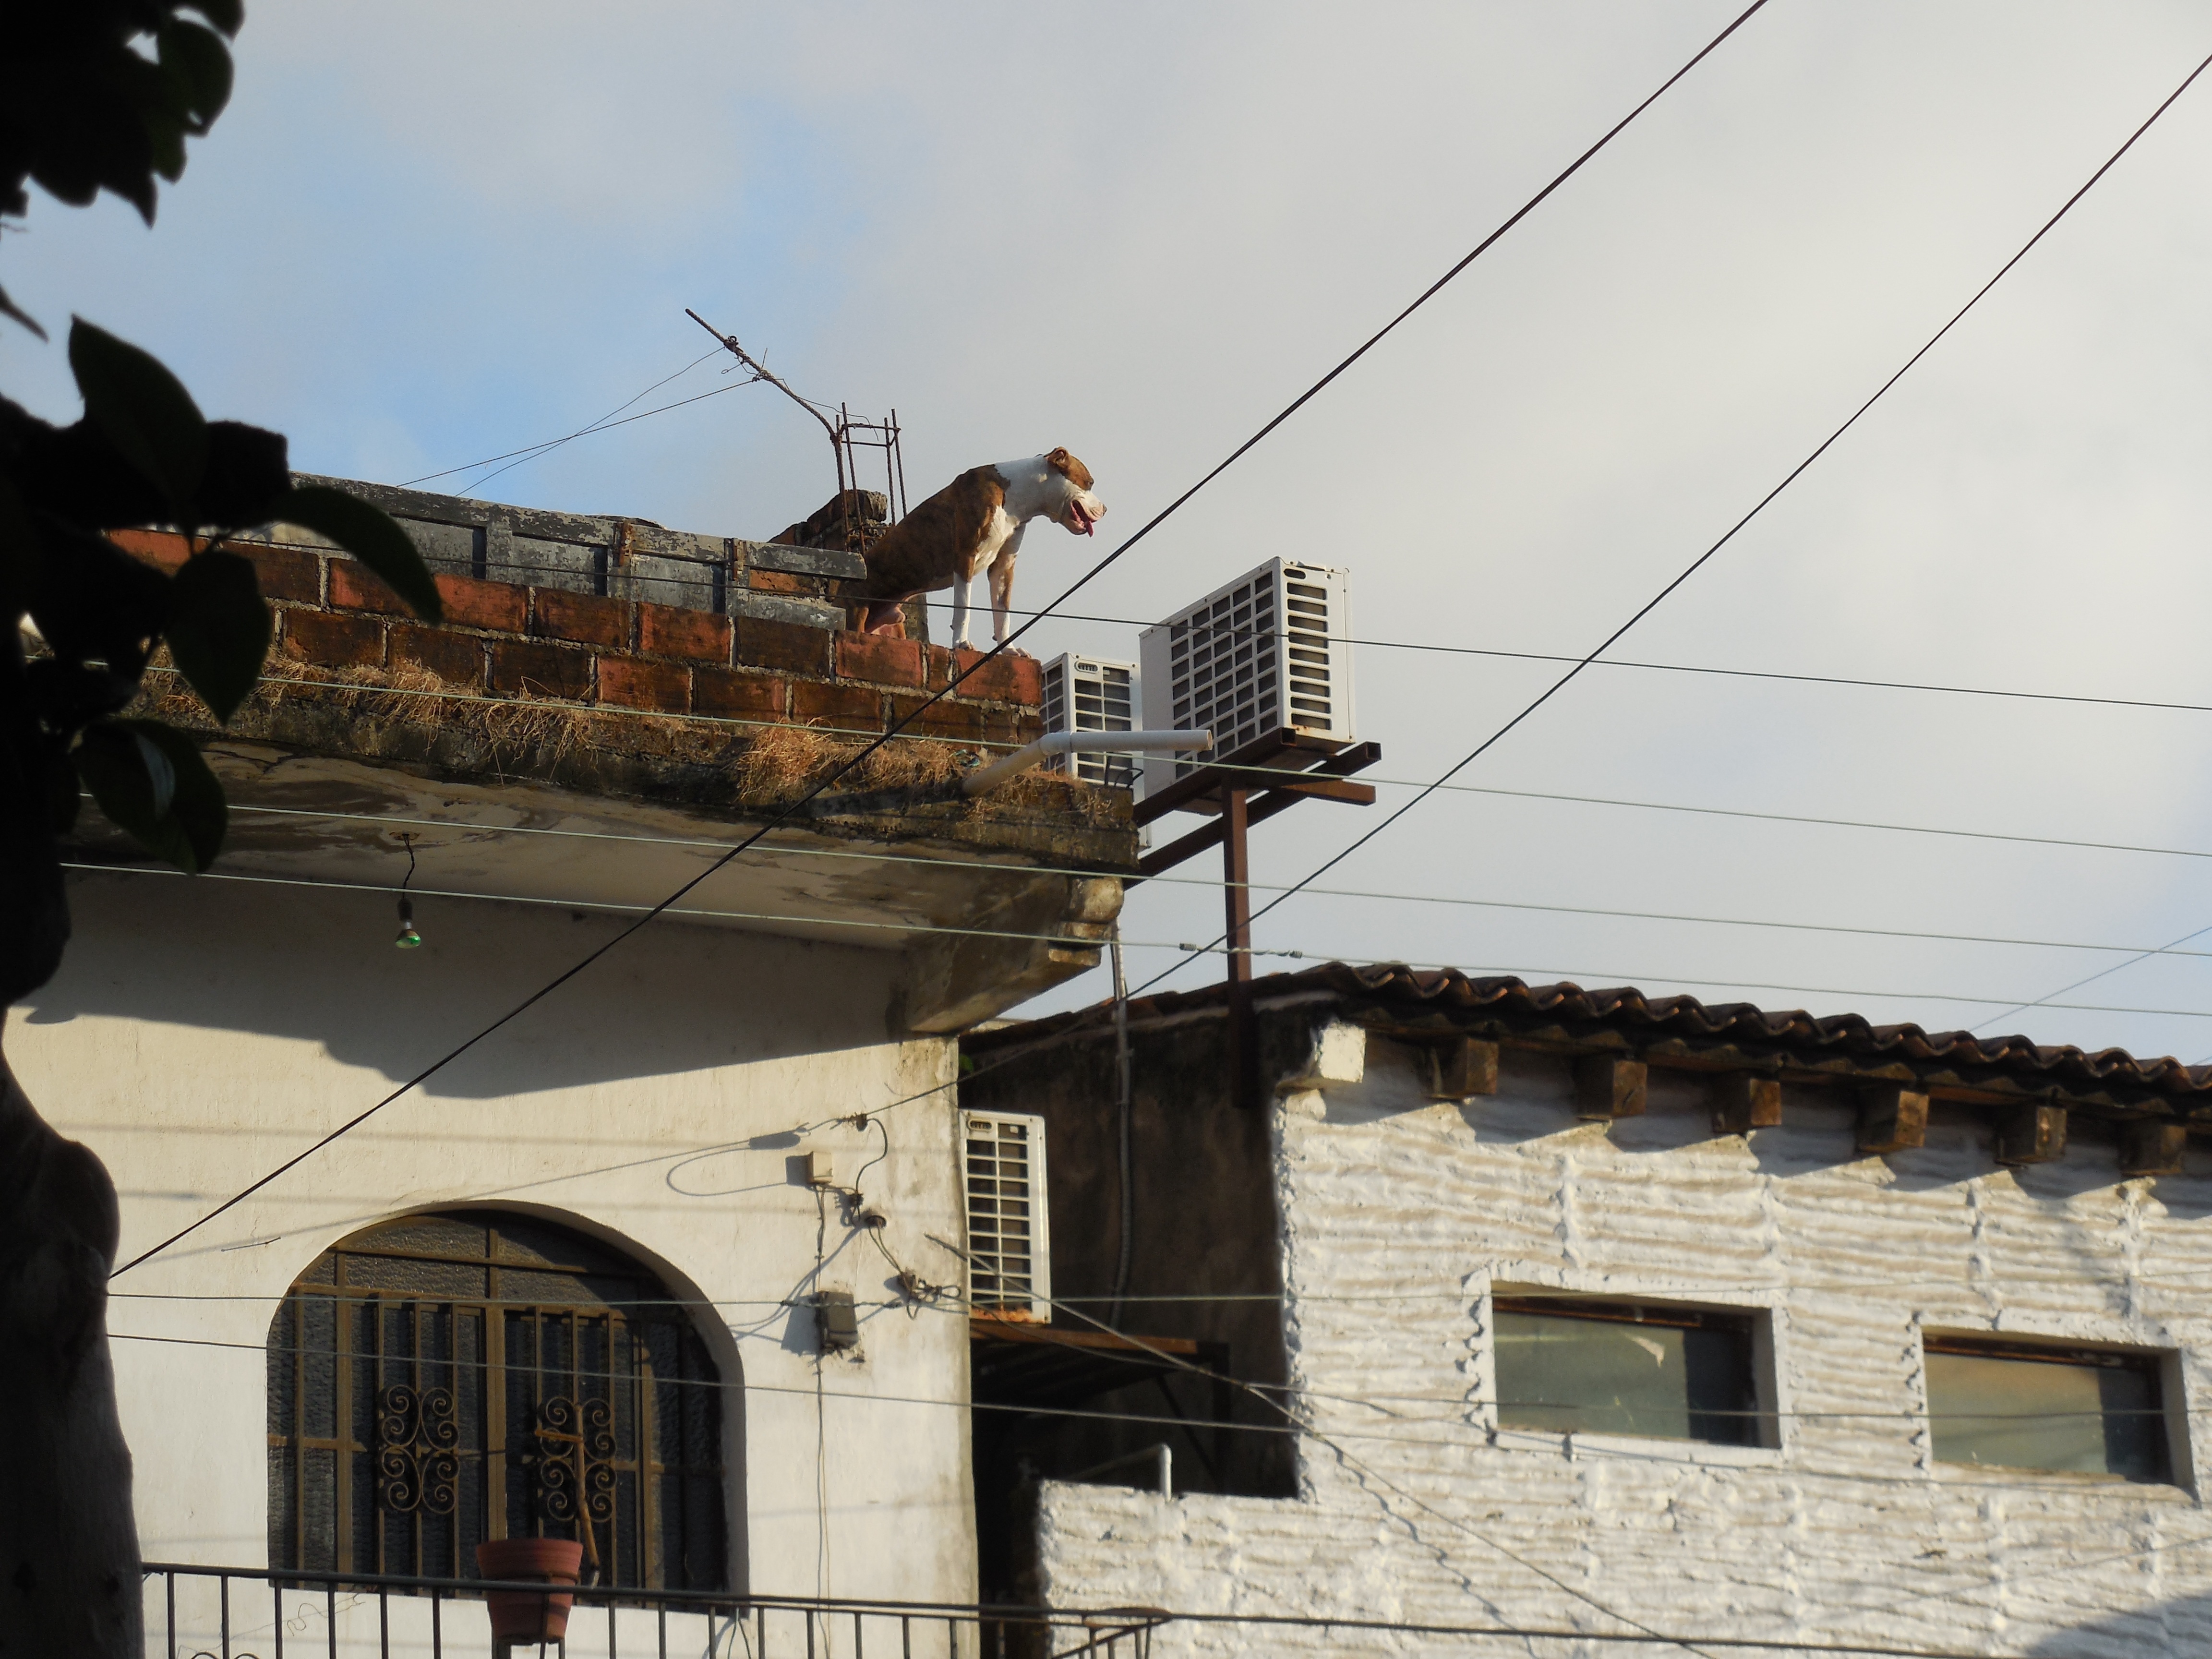
roof, dog, wall, pet, funny, urban area, human settlement